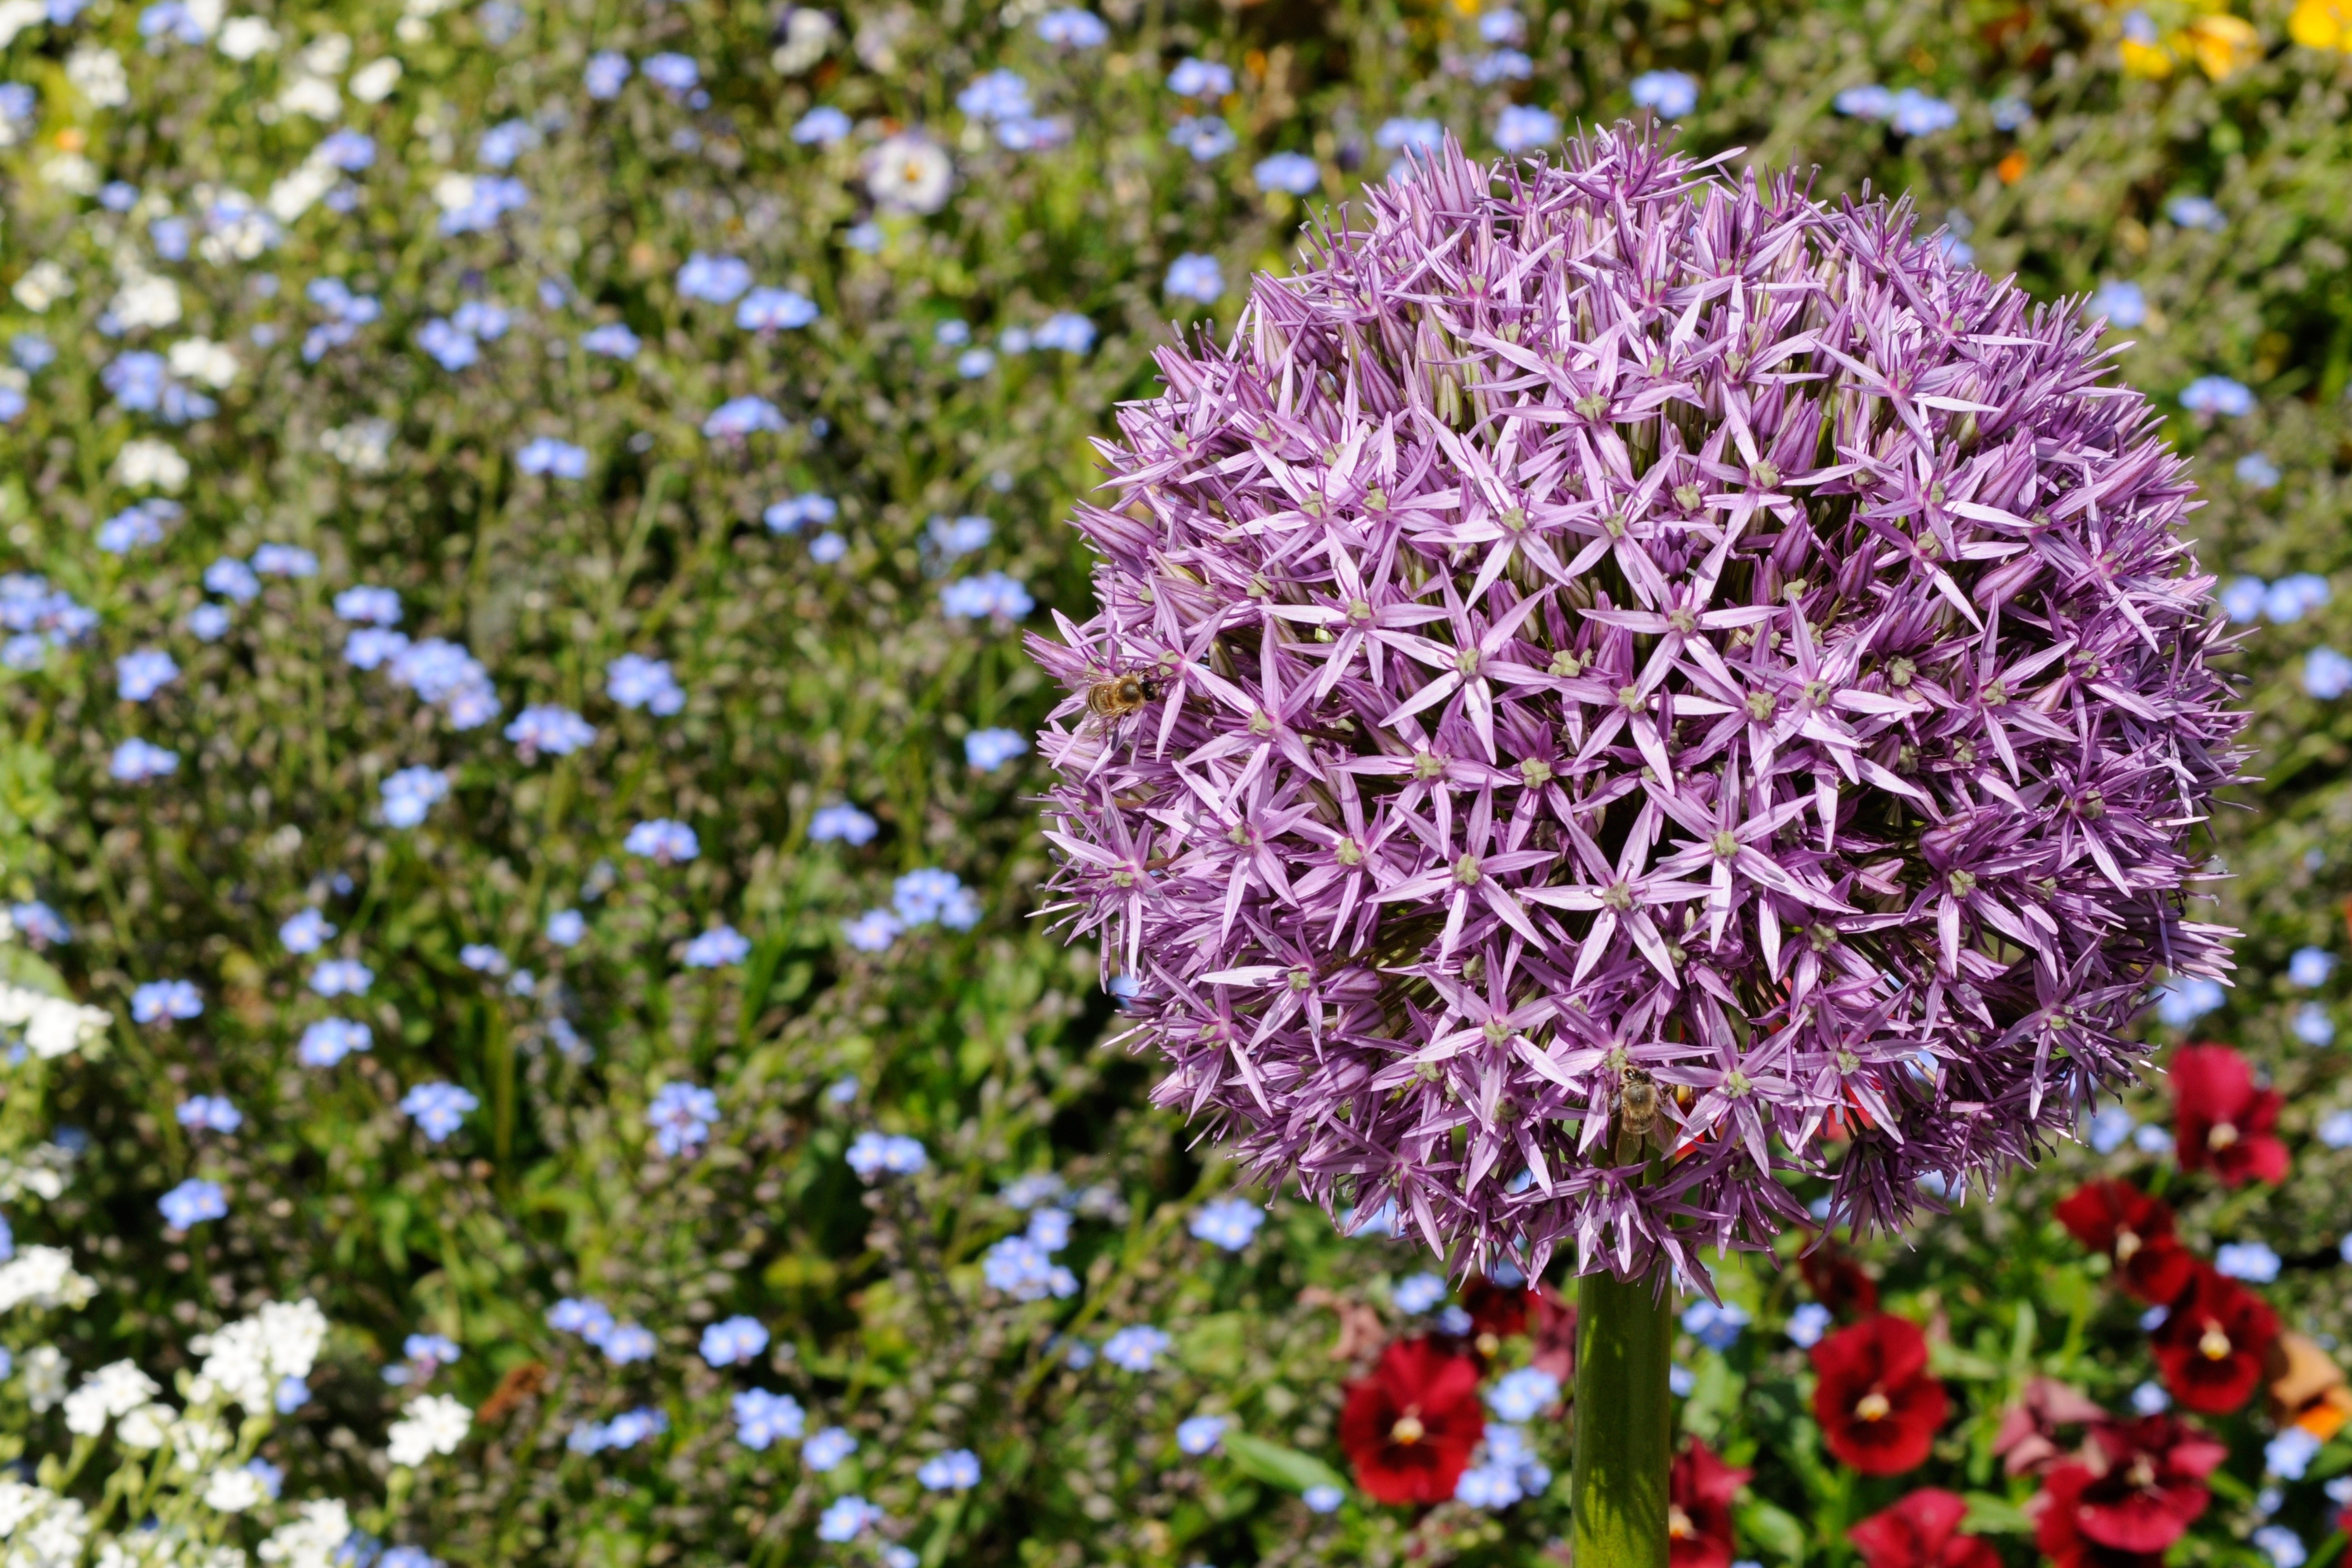
blossom, plant, meadow, flower, color, botany, colorful, flora, wildflower, flower bed, shrub, mainau, flowering plant, daisy family, land plant